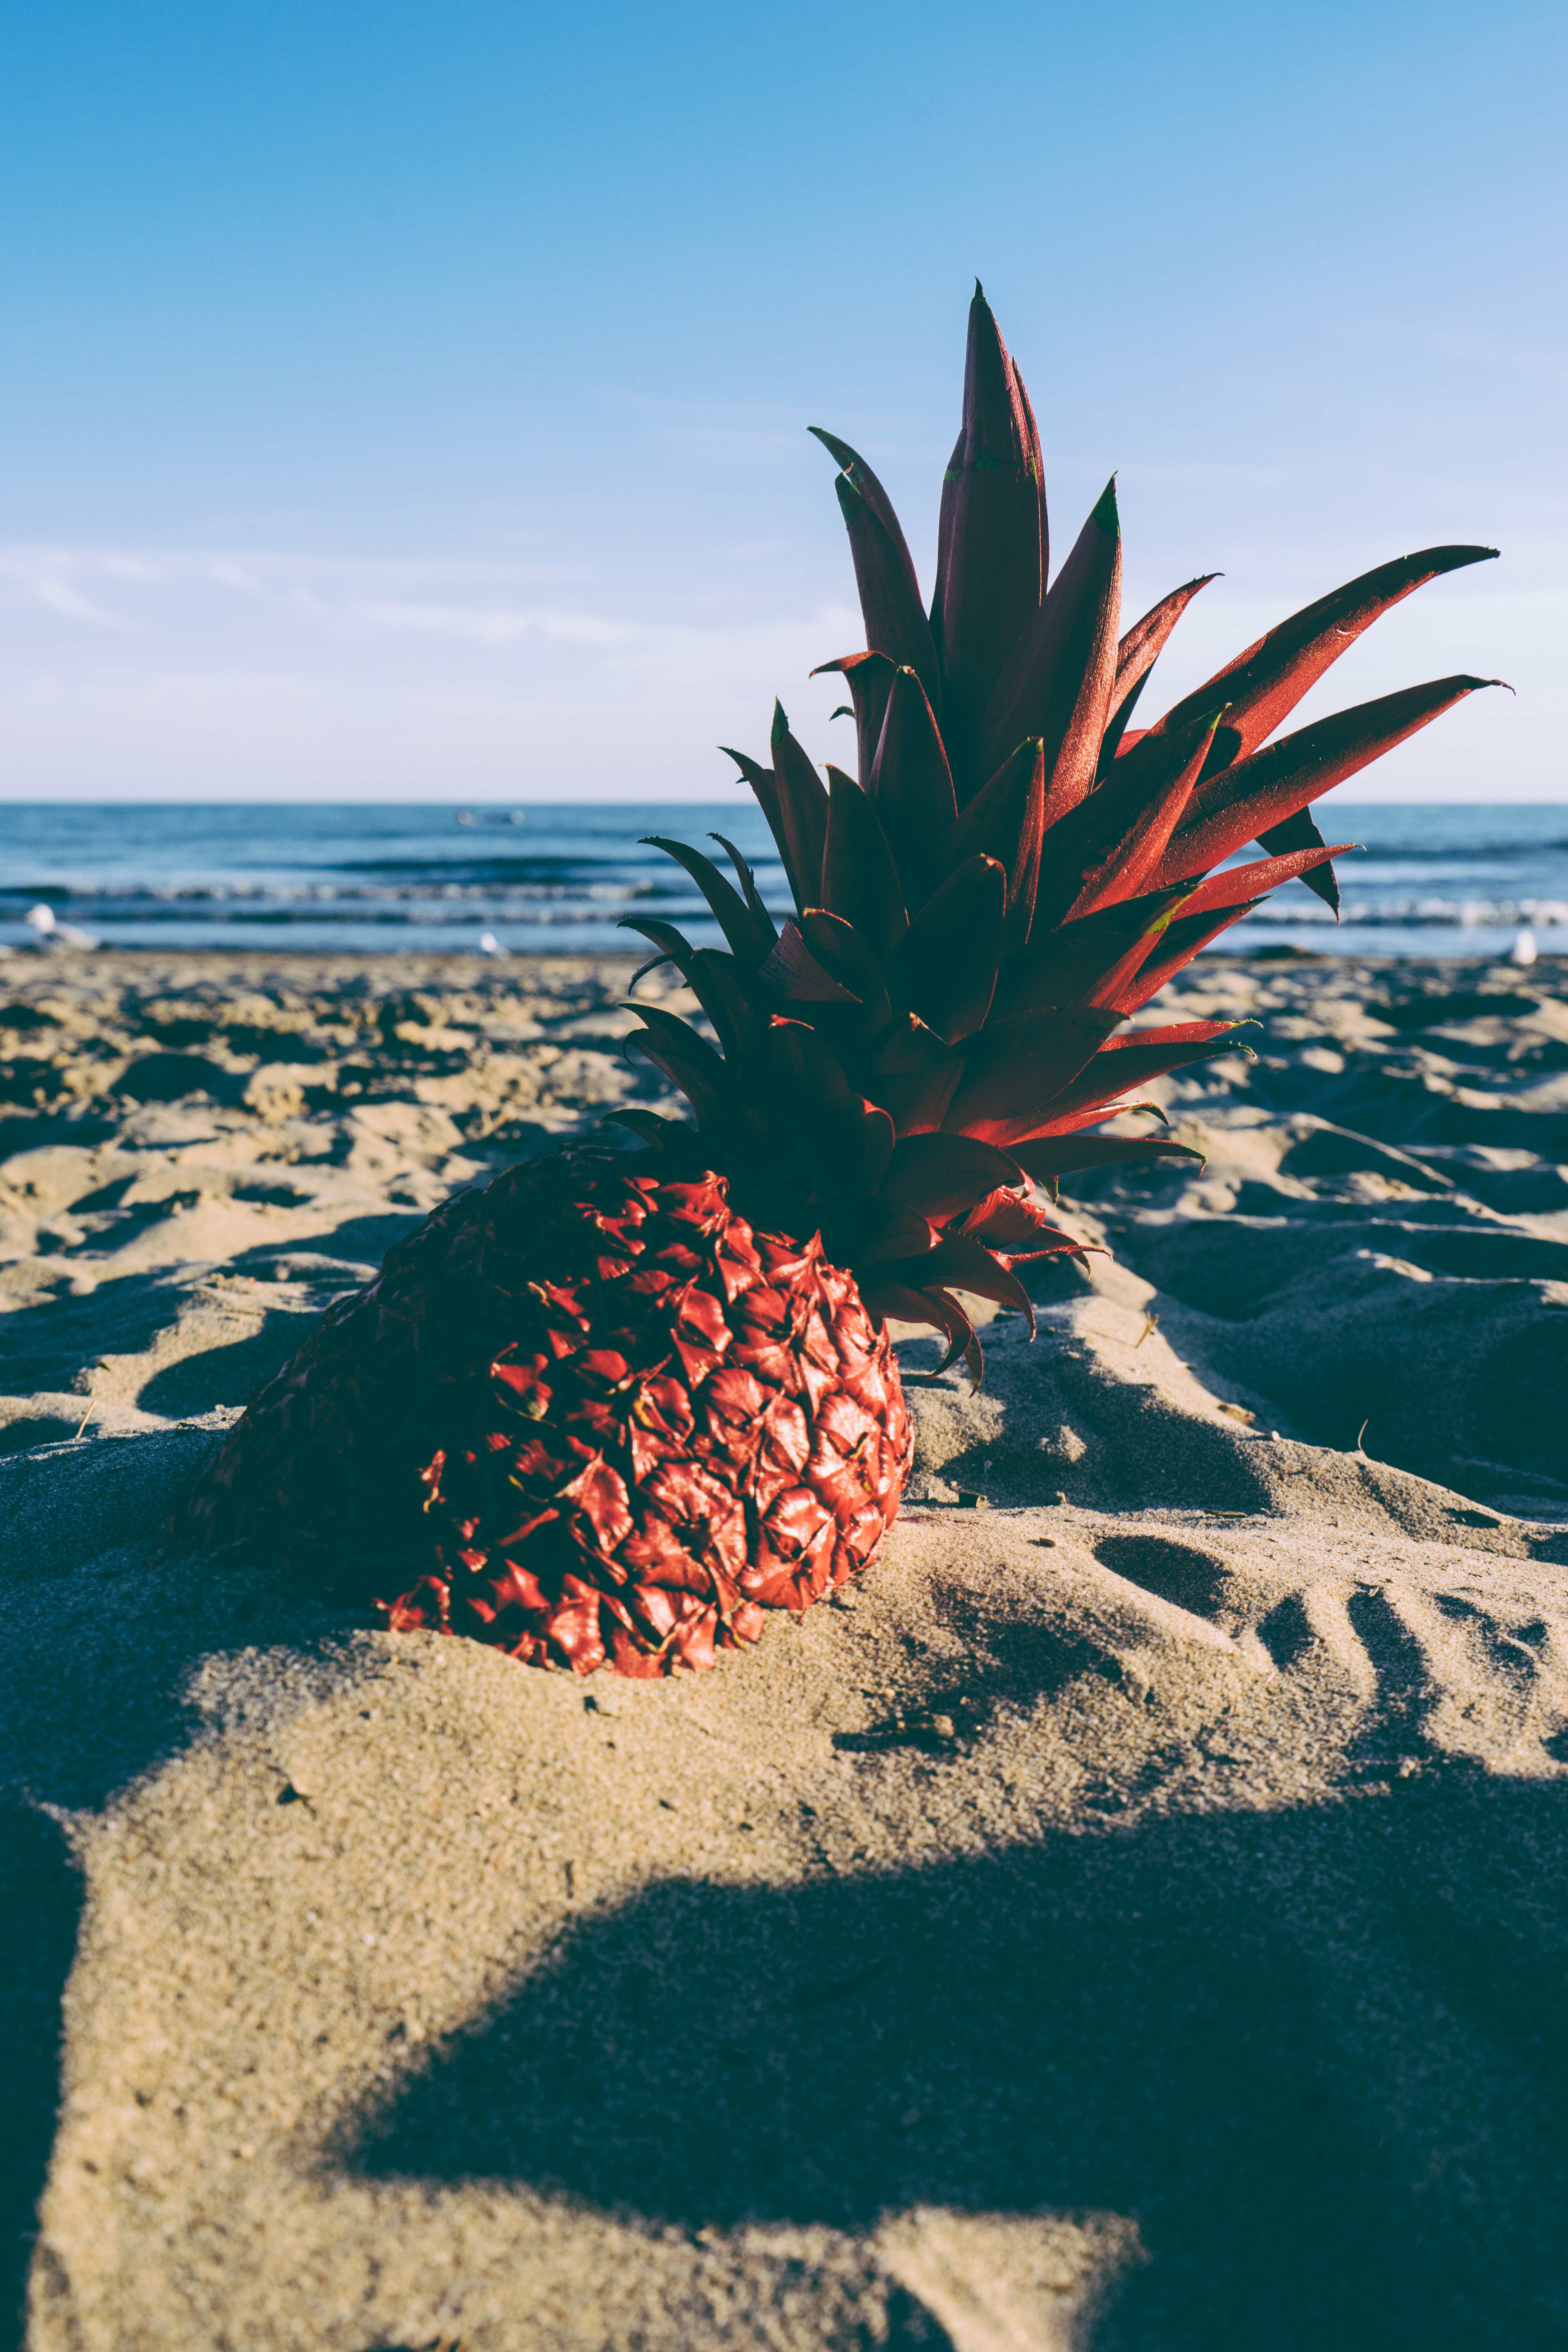
beach, sea, coast, water, sand, ocean, horizon, sunset, fruit, sunlight, leaf, shore, wave, lake, summer, reflection, red, tropical, material, pineapple, body of water, blue sky, tropical fruit, shadows, waves, summertime, painted, tropics, cape, summer vibes, arecales